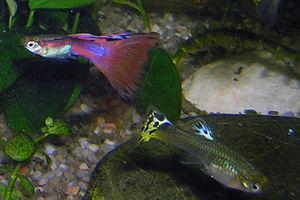
Guppy
Guppyer, han (venstre) og hun (højre)
Guppyer, han (venstre) og hun (højre)
Guppyen, der også er kendt under navnet millionfisk, er en akvariefisk. Den bliver ikke ret stor, typisk 5-6 cm for hunner og 3-4 cm for hanner, og den er ikke aggressiv overfor andre fisk. Ligesom de fleste andre fisk, kan den finde på at spise hvad den kan gabe over og fange, Den er meget nem at få til at yngle, hvorfra populærnavnet også stammer. Har man guppyer af begge køn vil man hurtigt kunne opleve små unger der gemmer sig rundt omkring. Guppyen hører til de levendefødende tandkarper.